Early history of American football

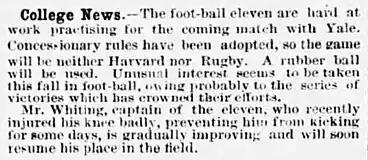
News about the Harvard v Yale game played under the "concessionary rules" in 1875

Harvard quickly took a liking to the rugby game, and its use of the try which, until that time, was not used in American football. The try would later evolve into the score known as the touchdown. On June 4, 1875, Harvard faced Tufts University in the first game between two American colleges played under rules similar to the McGill–Harvard contest, which was won by Tufts. The rules included each side fielding 11 men, the ball was advanced by kicking or carrying it, and tackles of the ball carrier stopped play.